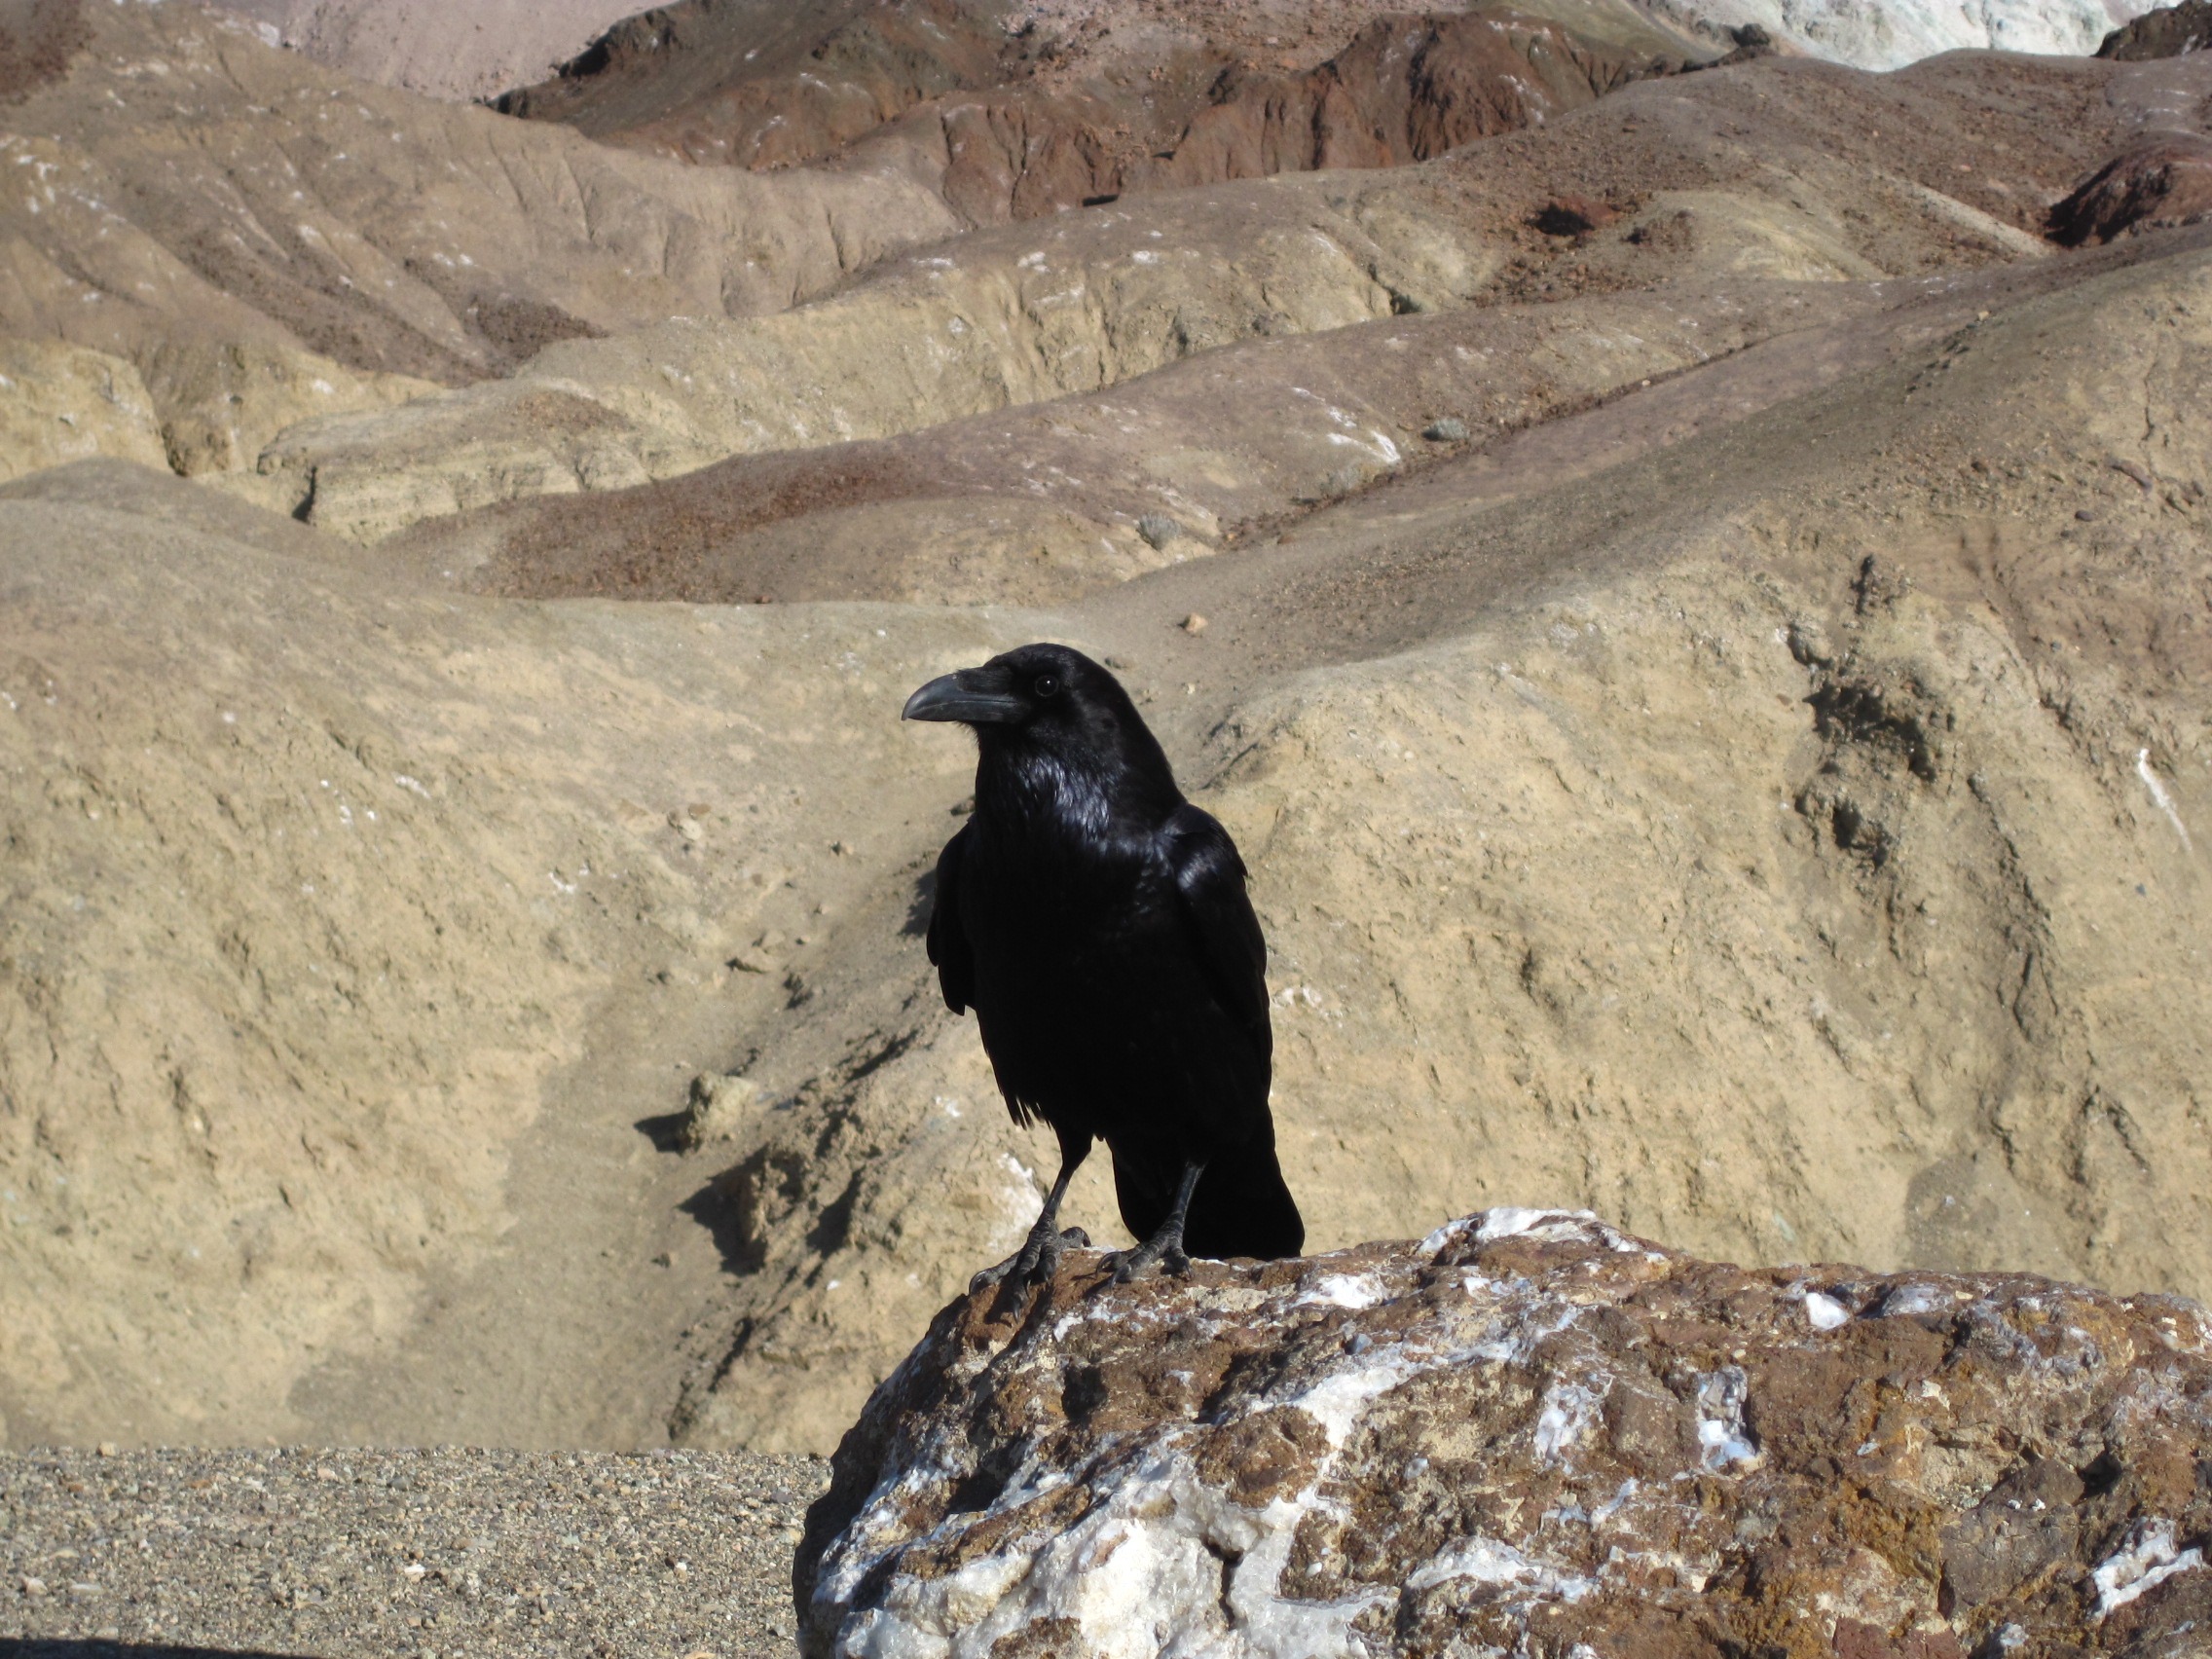
nature, outdoor, wilderness, bird, animal, fly, wildlife, wild, beak, mammal, freedom, feather, avian, fauna, majestic, wings, vertebrate, creature, raven, vulture, condor, death valley, perching bird